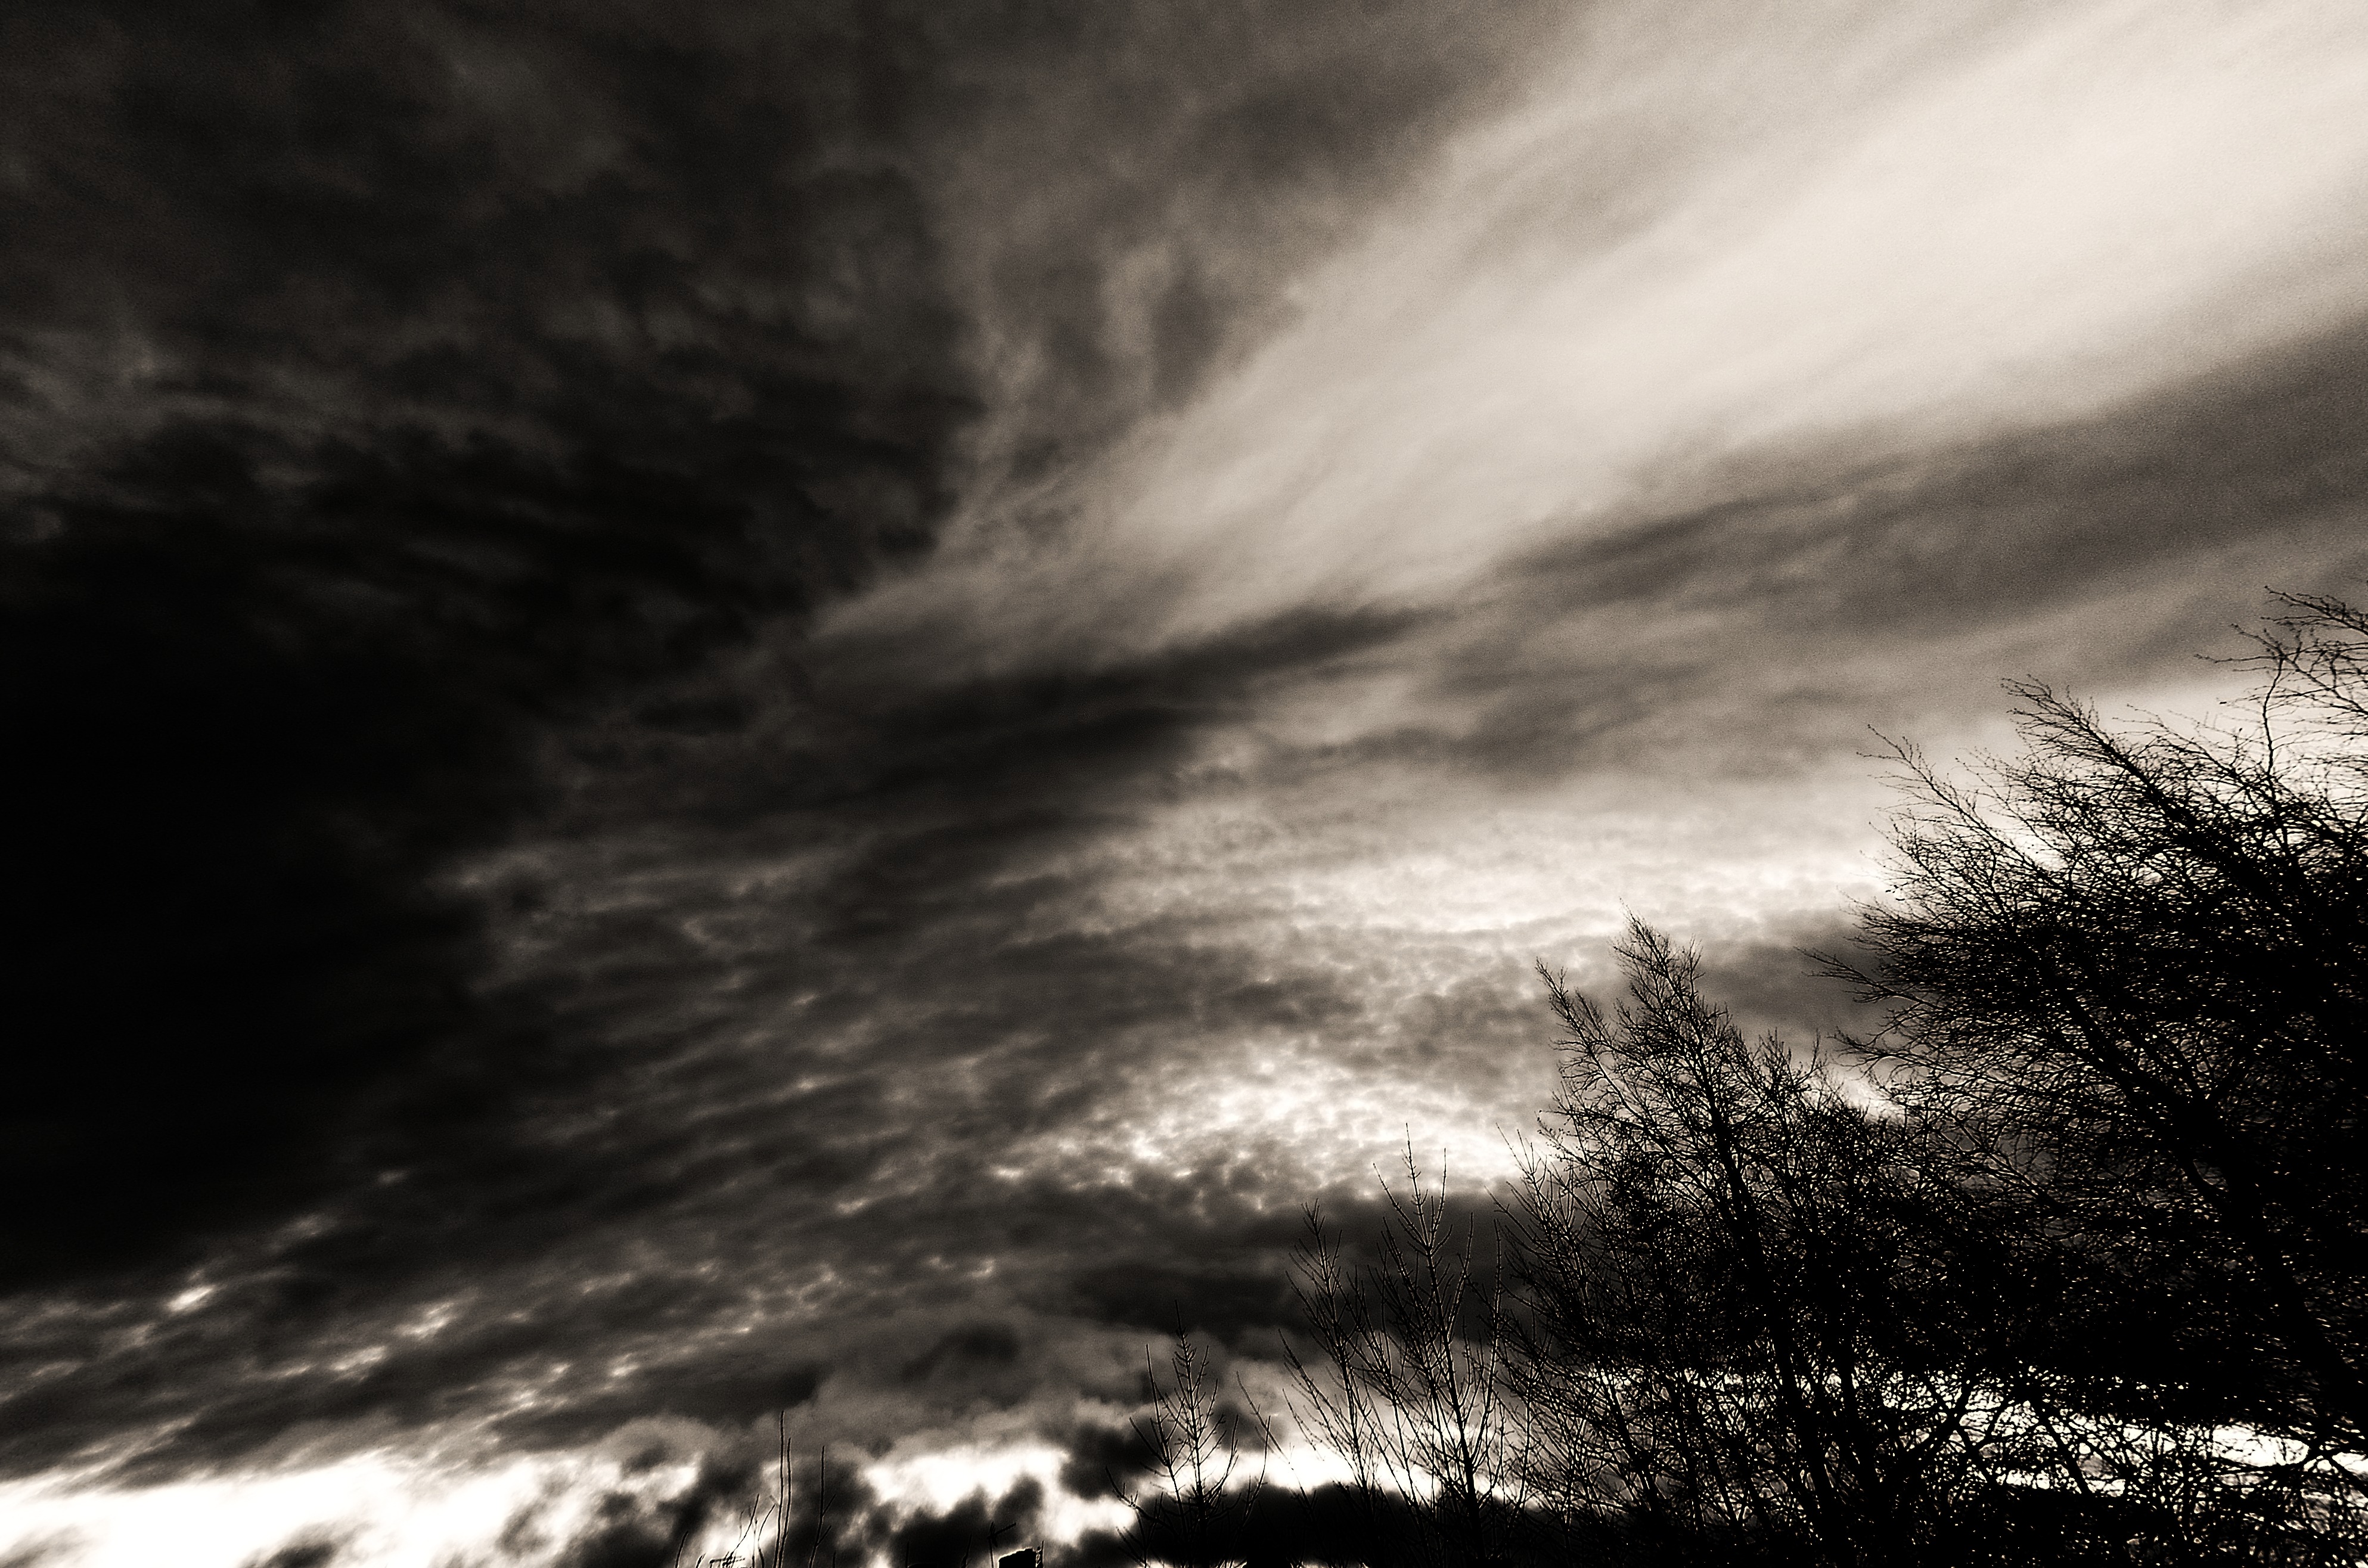
nature, horizon, light, cloud, black and white, sky, sun, white, sunlight, cloudy, morning, wave, dawn, atmosphere, dusk, weather, darkness, black, monochrome, clouds, background, meteorological phenomenon, monochrome photography, atmospheric phenomenon